Ithente Neethi

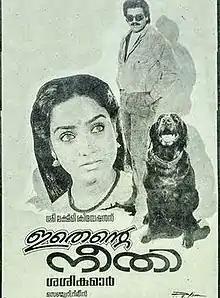
Poster designed by P. N. Menon

Ithente Neethi is a 1987 Malayalam-language Indian feature film, directed by J. Sasikumar for Sreelakshmi Creations, starring Shankar in the lead role, supported by Balan K. Nair, Rajya Lakshmi and Shari playing other important roles. It is a remake of the Kannada film "Thaliya Bhagya".